Transportation in South Florida

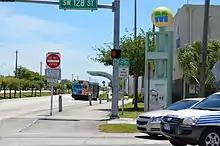
The busway has no grade separation, requiring several at-grade crossings with arterial roads

Metrorail, Metrobus, and Metromover, all operated by Miami-Dade Transit, comprise the majority of public transportation options in Miami-Dade County. Miami-Dade Transit also runs the Paratransit division's Special Transportation Service. The only significant public transportation systems currently offered in Broward County and Palm Beach County are standard bus systems, run by Broward County Transit and Palm Tran, respectively. South Florida's tri-county commuter rail system, Tri-Rail, is operated by the South Florida Regional Transportation Authority (SFRTA). There are also several localized public bus systems, such as the South Beach Local and the Coral Gables trolley.